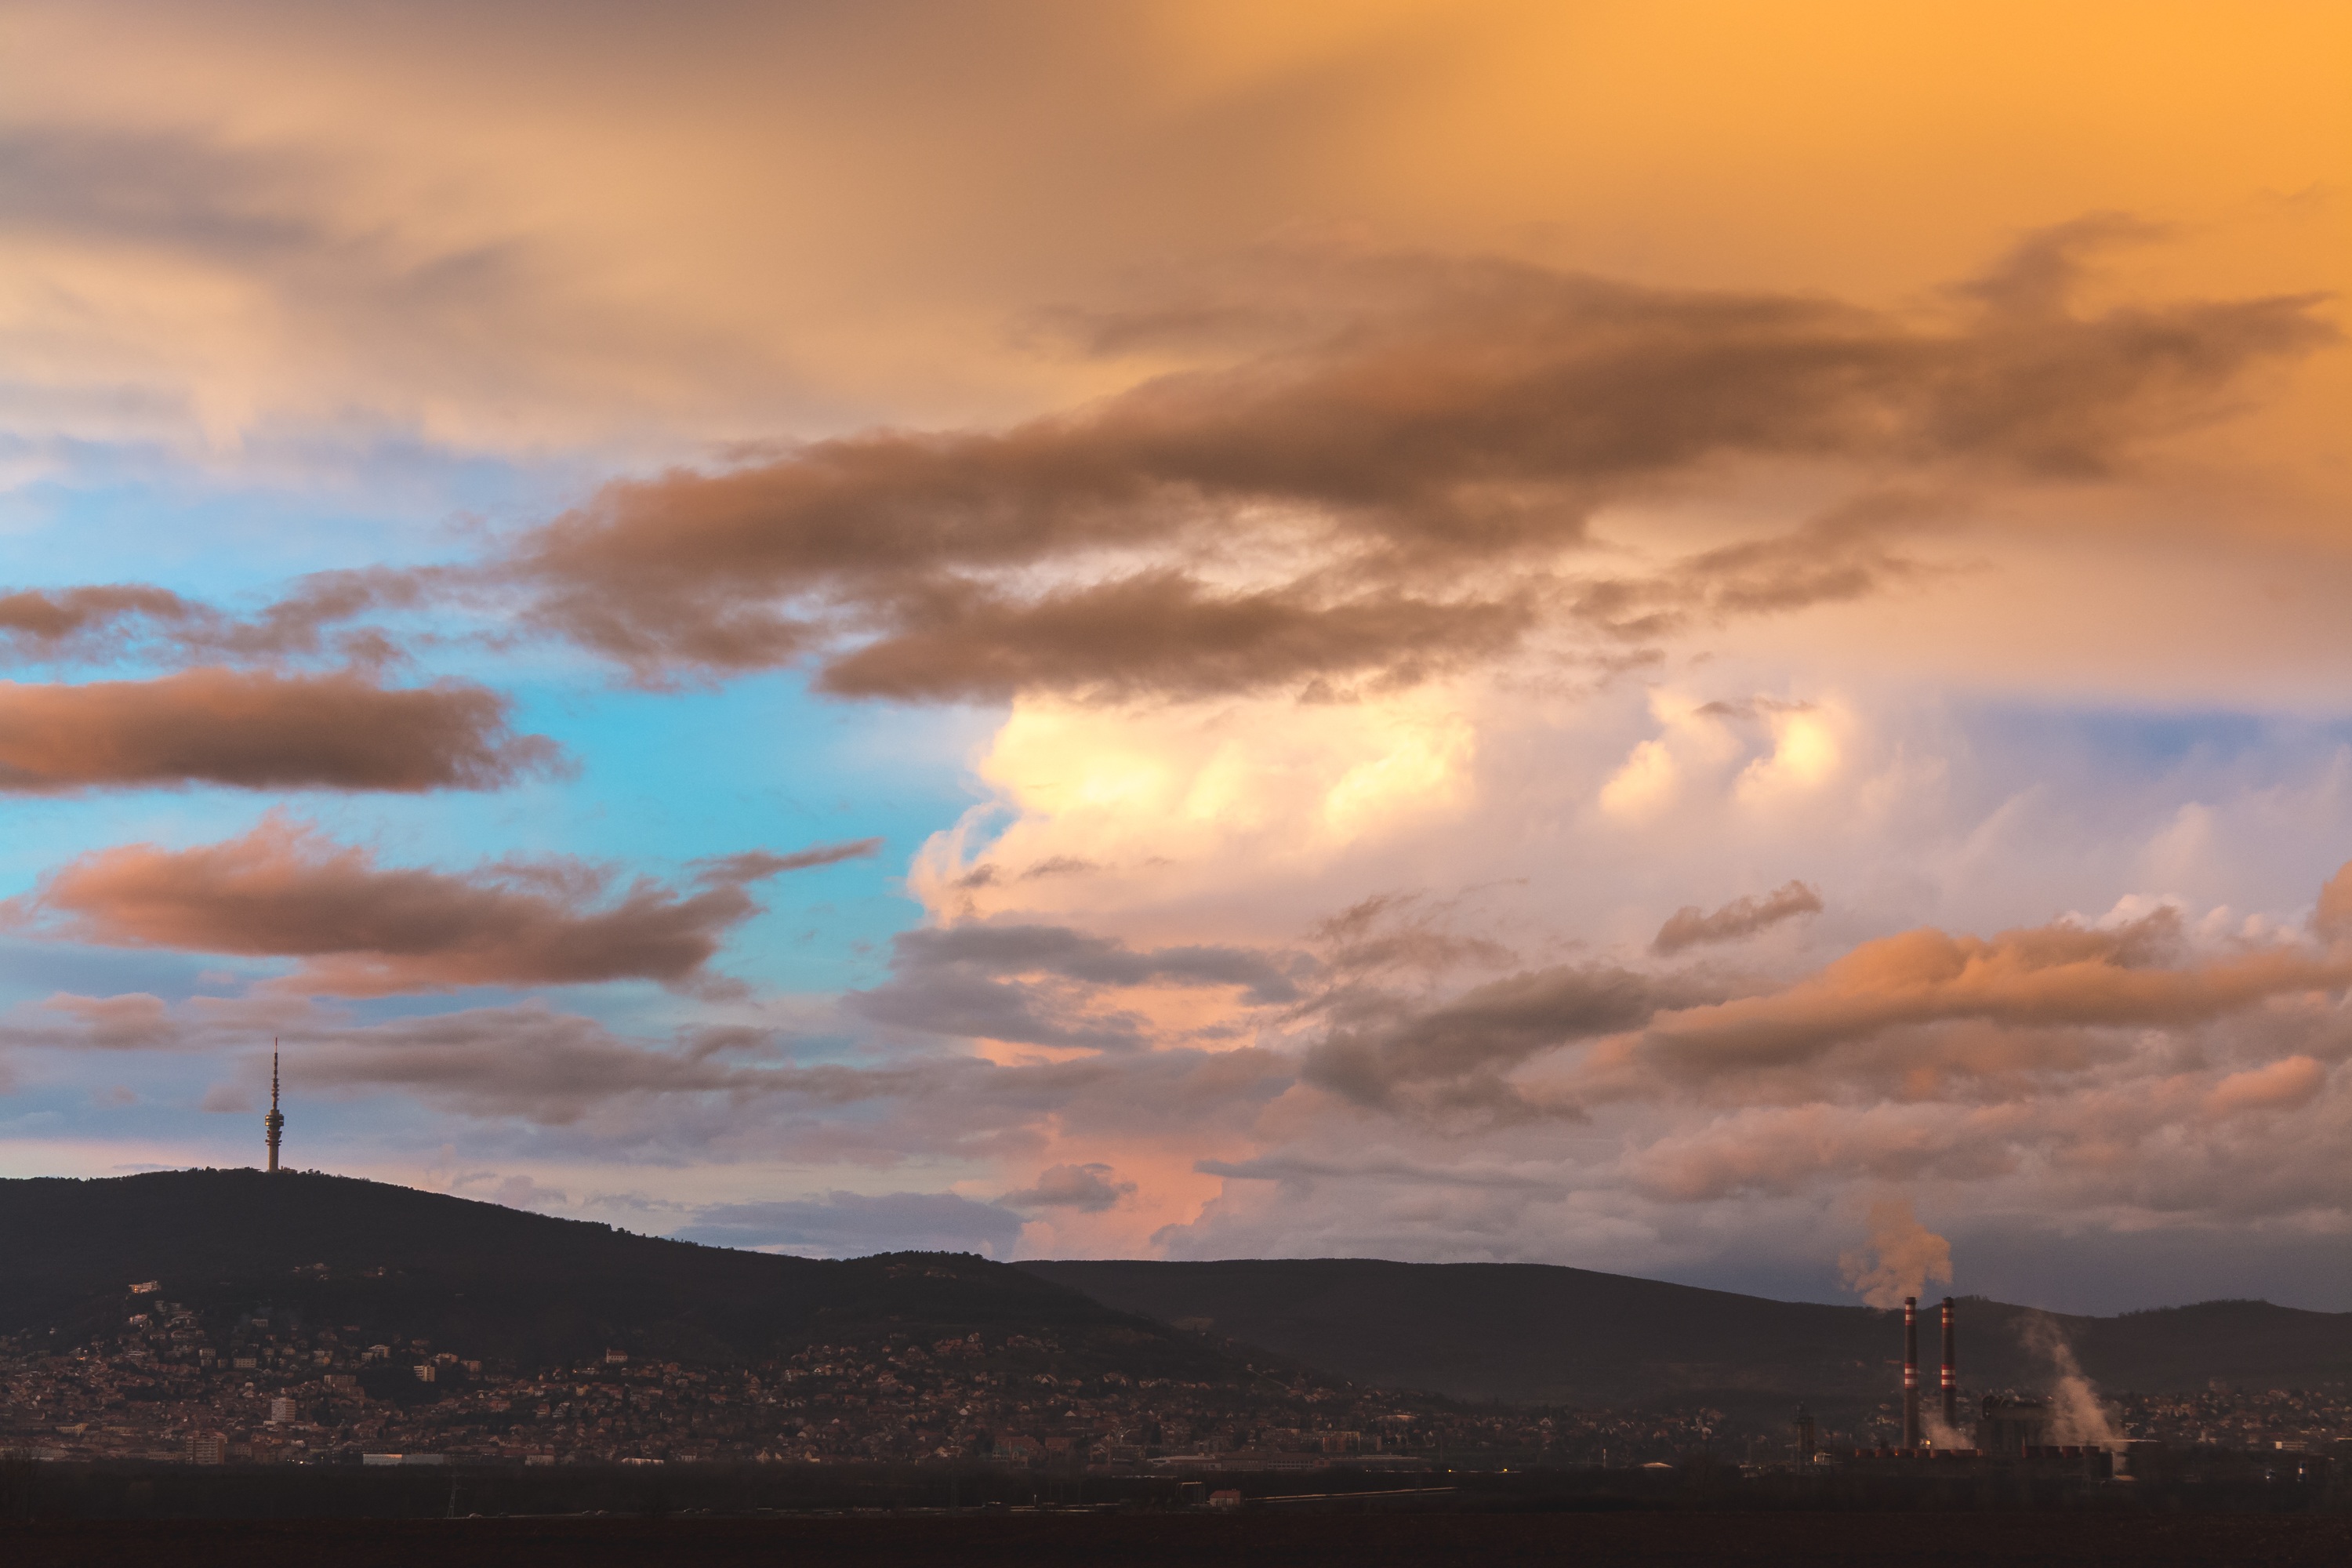
landscape, nature, horizon, mountain, cloud, sky, sunshine, sunrise, sunset, prairie, morning, hill, dawn, atmosphere, dusk, evening, weather, storm, cumulus, blue, yellow, plain, blue sky, clouds, dramatic, afterglow, meteorological phenomenon, atmospheric phenomenon, red sky at morning